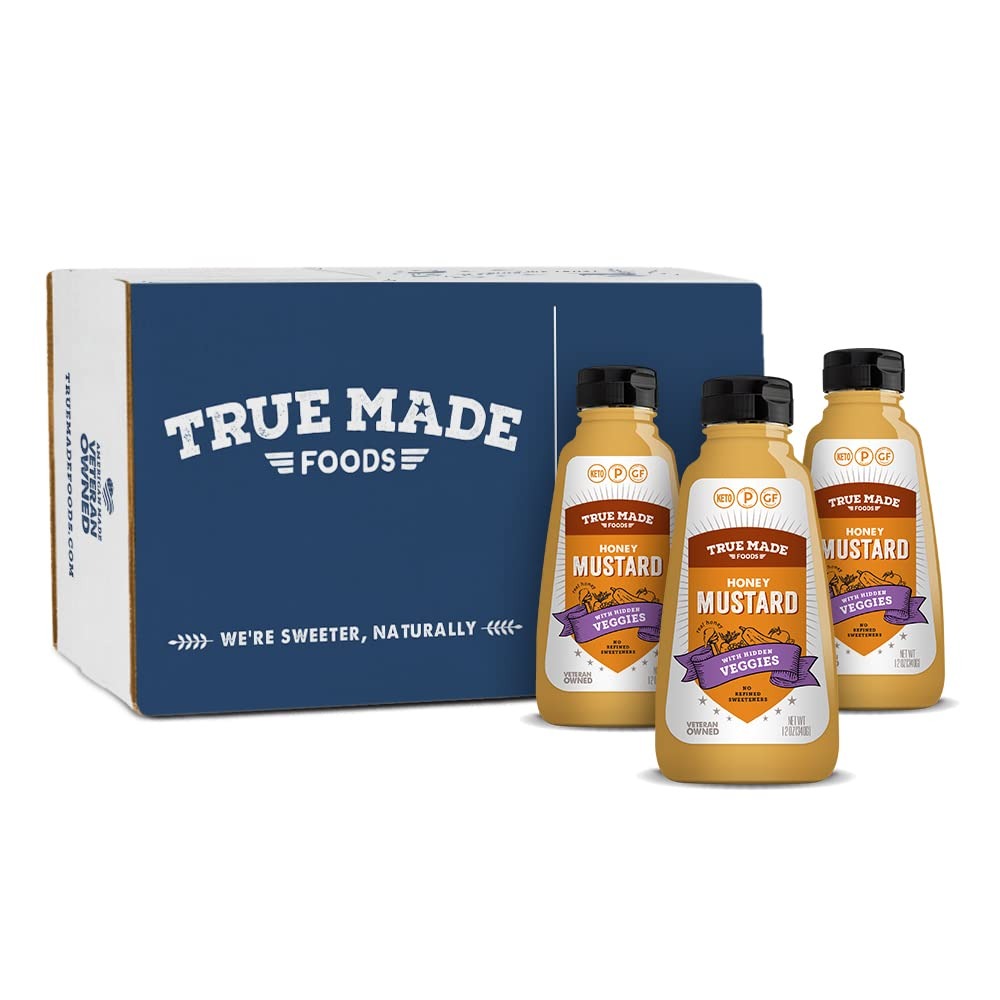
Item Name: True Made Foods Low Sugar Honey Mustard, Keto Friendly (12oz, 3 Pack)
Bullet Point 1: NUTRIENT DENSE: Sweetened with real honey and American-grown apples, carrots and squash
Bullet Point 2: ALL NATURAL: Paleo, Keto, gluten free, Non-GMO verified, picky eater approved
Bullet Point 3: LOW SUGAR: Made only with non-gmo veggies. Free of cane sugar, corn syrup and artificial sweeteners
Bullet Point 4: VERSATILE: Perfect for hamburgers, hotdogs, and whatever else calls for a little bit of nostalgia
Bullet Point 5: FAN FAVORITE: Our Mustard is the official mustard for the Boston Red Sox and Washington Nationals
Value: 3.0
Unit: Count

Price: 10.475